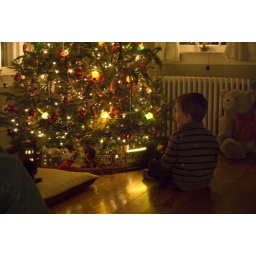
Ryan was fascinated with the train that ran around the base of the tree.